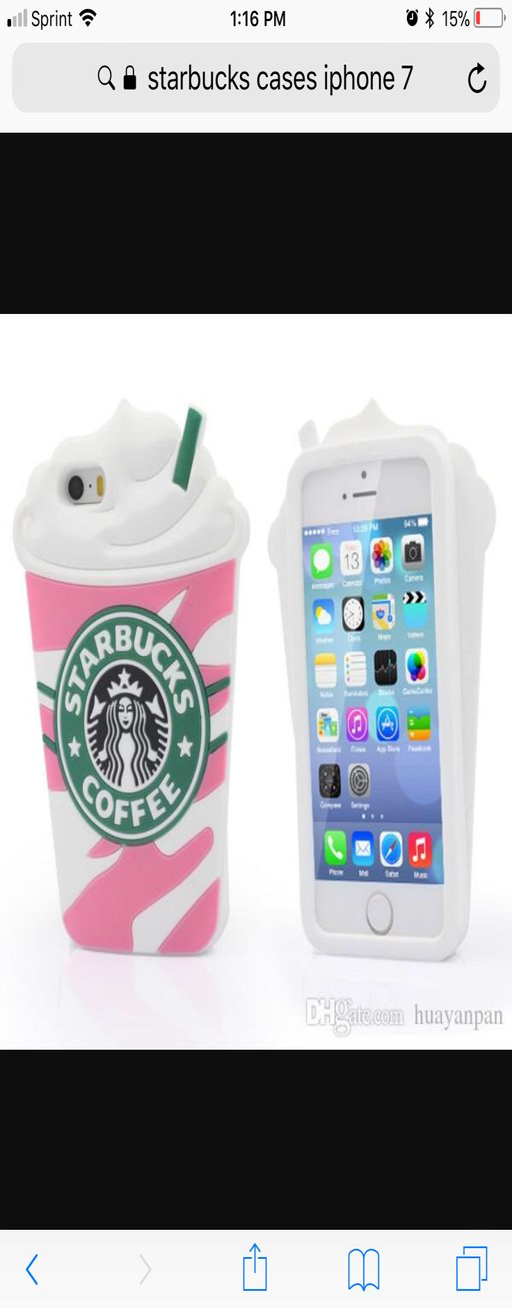
when delicatessen literally has a phone case that you can wear while drinking their products